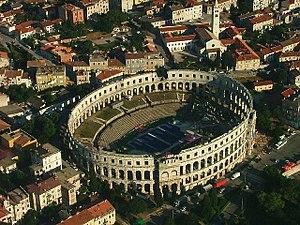
Pula est une ville et une municipalité située en Istrie, dans le comitat d'Istrie, en Croatie.